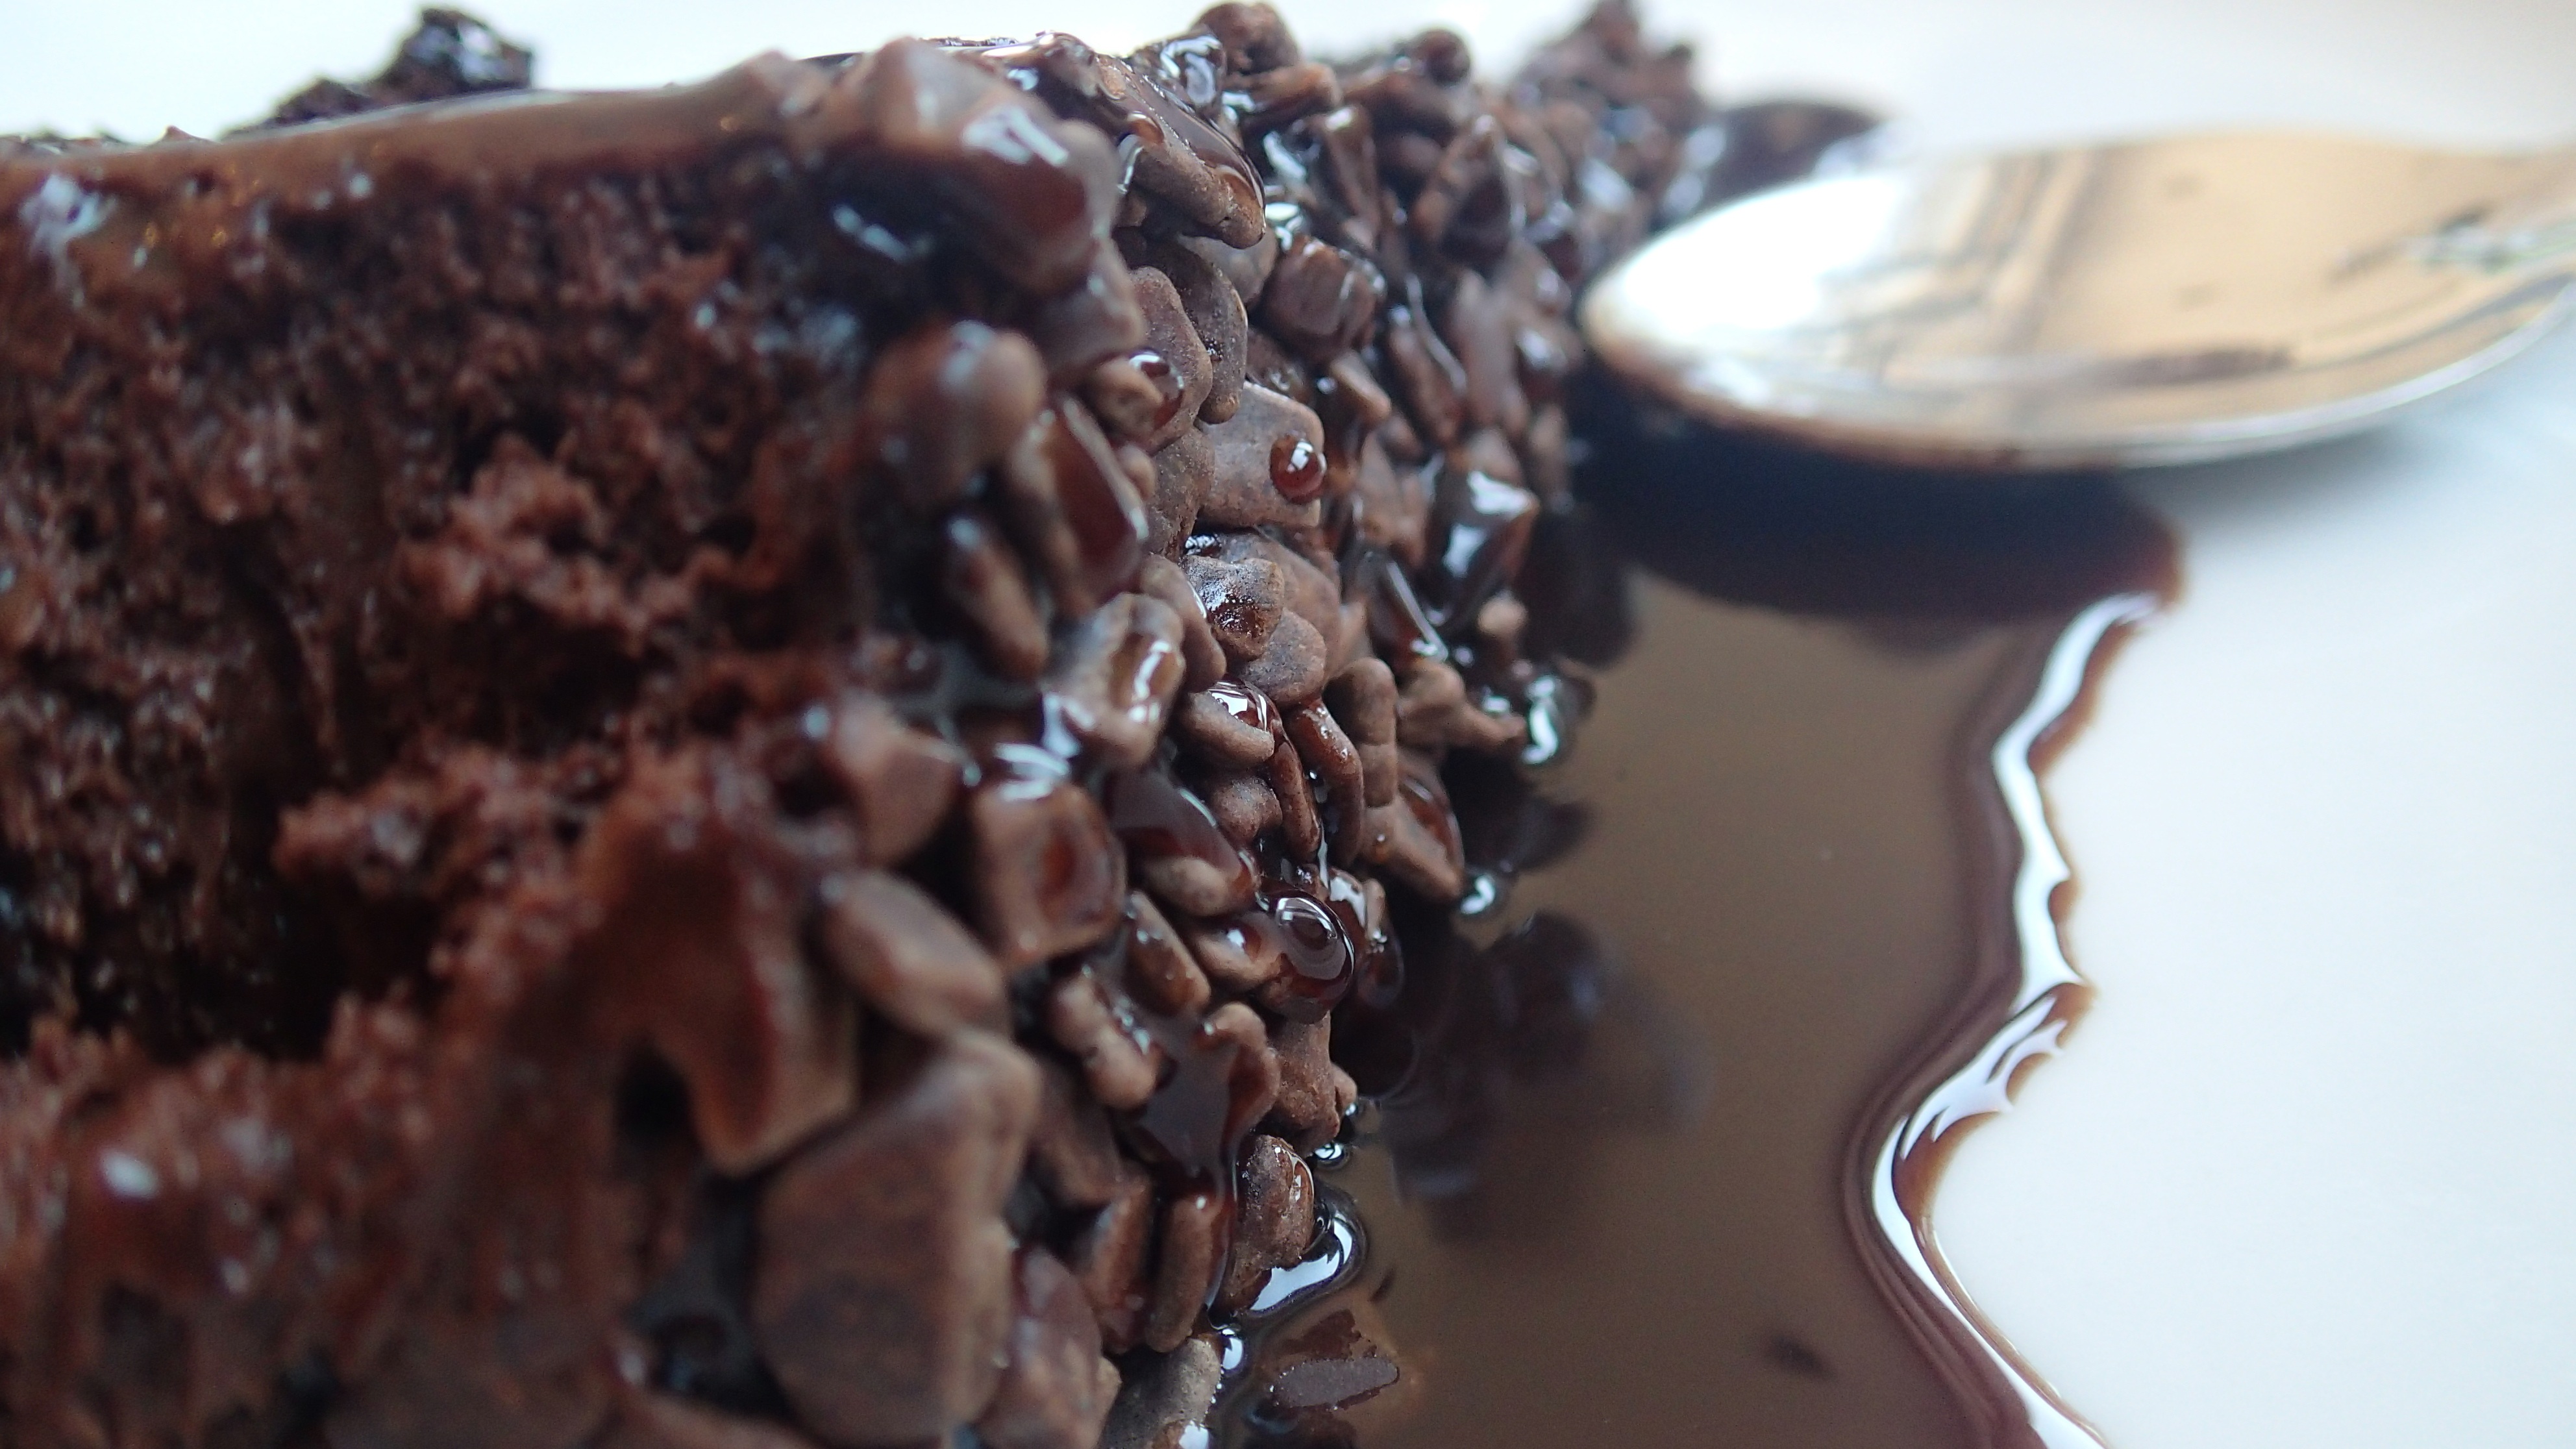
sweet, meal, food, produce, chocolate, dessert, cake, bakery, baked, chocolate cake, icing, flavor, snack food, chocolate brownie